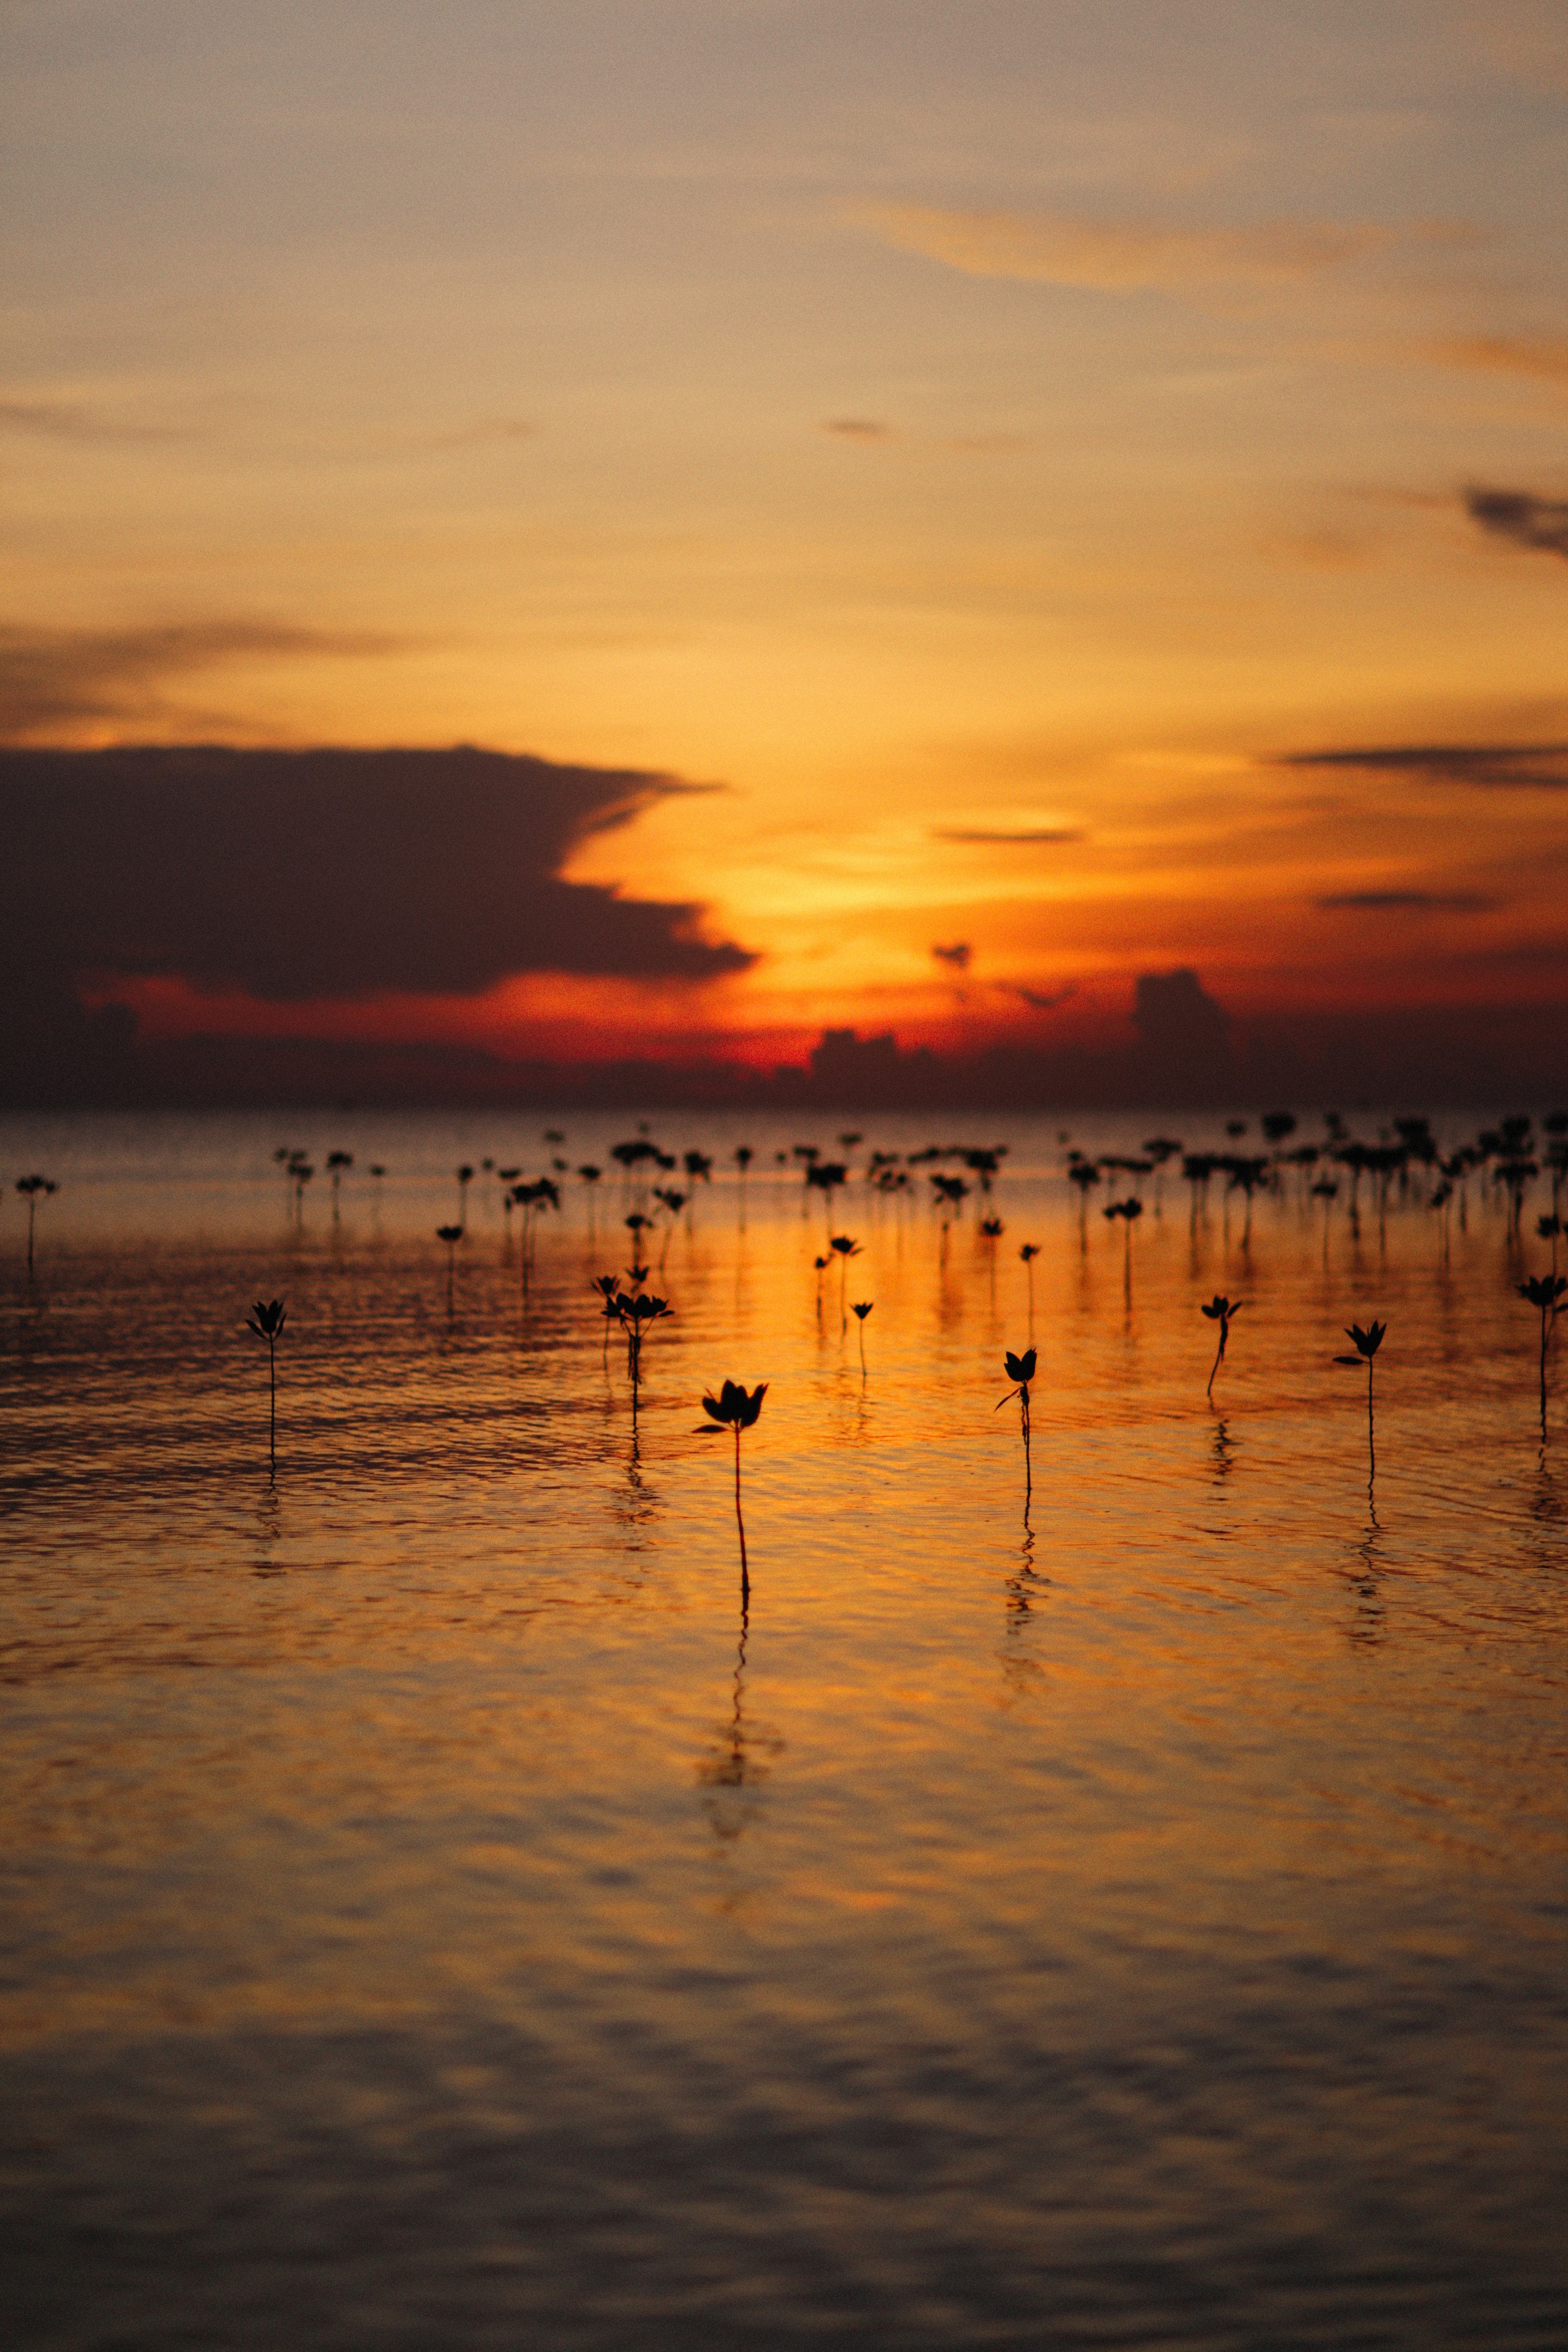
natural, water, cloud, sky, bird, afterglow, natural landscape, orange, dusk, lake, red sky at morning, sunlight, sunset, sunrise, atmospheric phenomenon, tree, bank, landscape, plant, horizon, seabird, beach, reflection, astronomical object, wetland, wind wave, sun, wildlife, reservoir, ocean, dawn, evening, cumulus, wave, lake district, sound, loch, water bird, coast, inlet, bay, art, tropics, sea, tide, silhouette